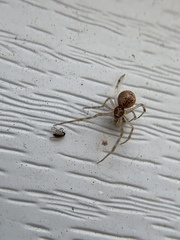
Species: Parasteatoda_tepidariorum